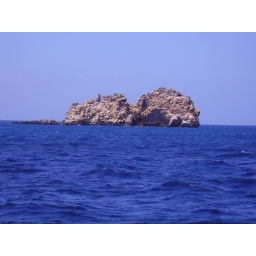
Dramatic rock formations were common in the water off St. John.